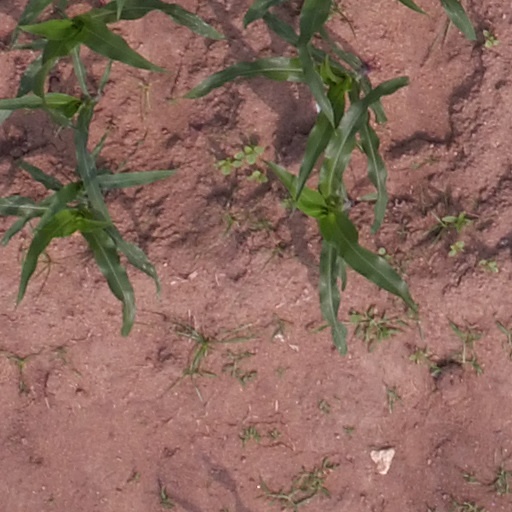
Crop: maize; corn